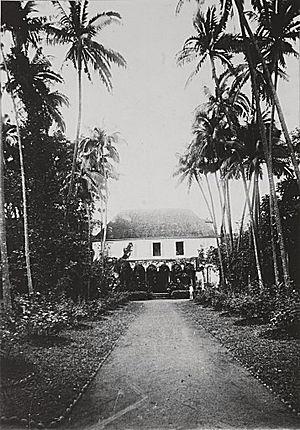
Dans les pays de droit romano-germanique, le procureur est le représentant du ministère public chargé de la poursuite en justice, ou le représentant du gouvernement auprès de certains tribunaux. Son titre et ses fonctions exactes varient selon les systèmes juridiques. Dans les pays de common law, un procureur est au sens large un avocat qui représente une partie quelconque et dans un sens plus étroit, le terme désigne un avocat qui représente l'État.